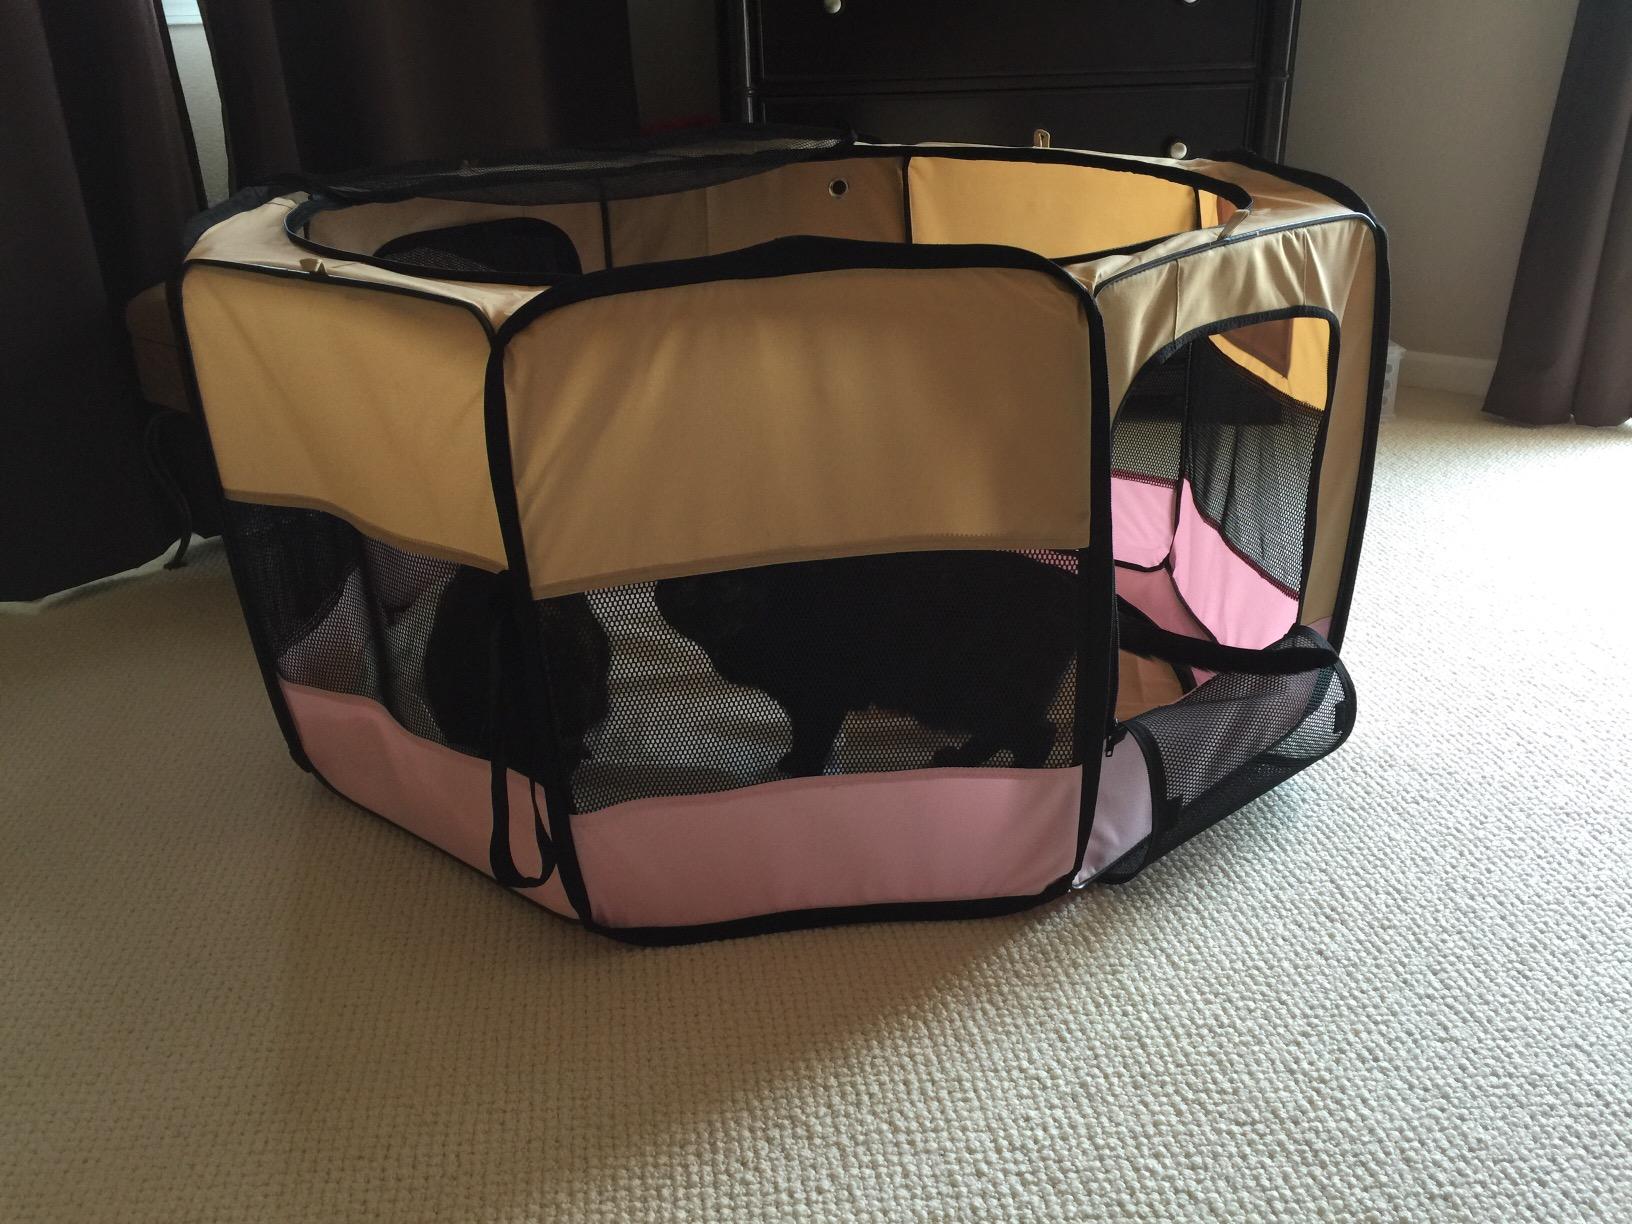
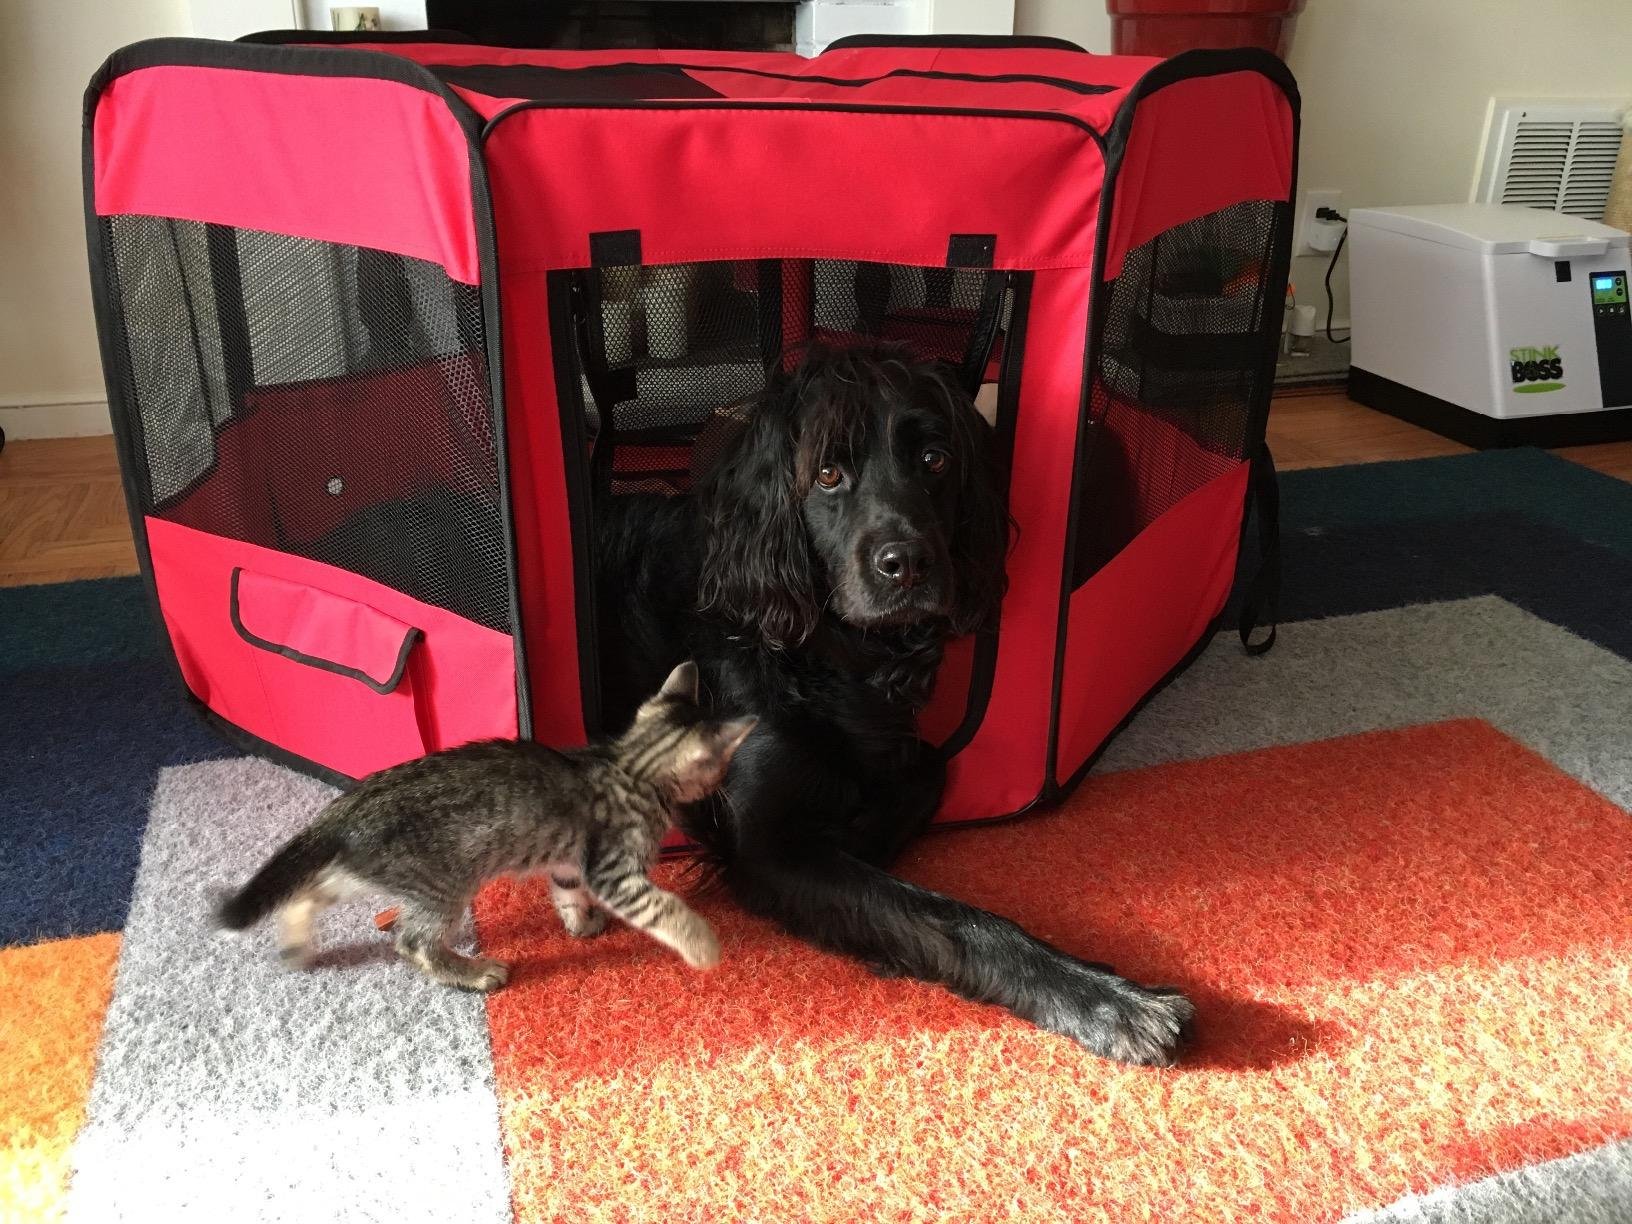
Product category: items_kennel
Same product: no